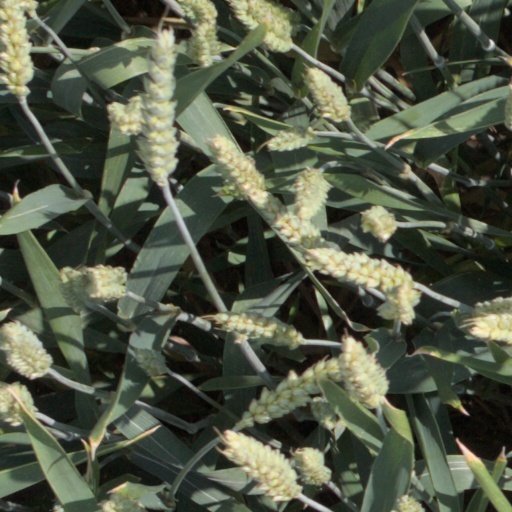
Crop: wheat